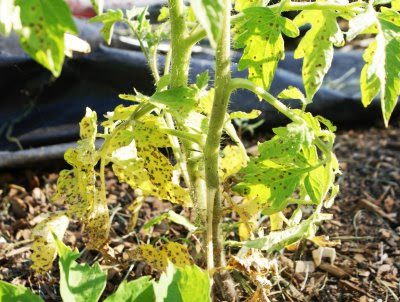
Labels: Tomato Septoria leaf spot, Tomato Septoria leaf spot, Tomato Septoria leaf spot, Tomato Septoria leaf spot, Tomato Septoria leaf spot